Hannah Trager

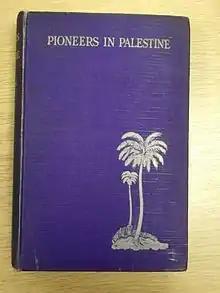
"Pioneers in Palestine" by Hannah Barnett-Trager 1923

Hannah Barnett-Trager (born Hannah Barnett) (1870–1943) was an English writer and activist. She resided and worked primarily in Mandatory Palestine. Her father, Zerah Barnett, established the city of Petah Tikva